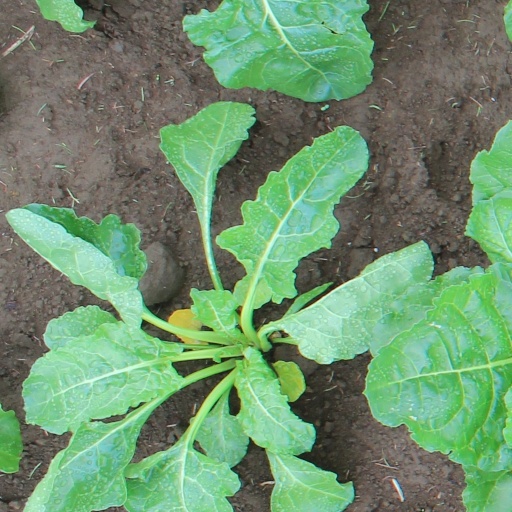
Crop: sugar beet